Pagerwojo railway station

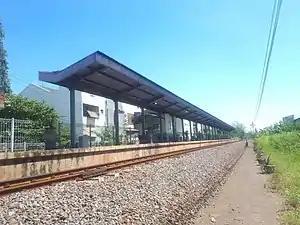
Pagerwojo Station platform on 11 October 2020

Pagerwojo Station (PWJ) is an inactive railway station located in Pucang, Sidoarjo, Sidoarjo Regency. The station is included in the Operation Area VIII Surabaya. Previously, the station only served the Surabaya–Bangil Commuter service.